Cyclone Marcus

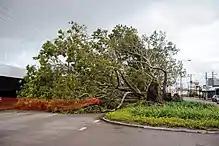
A large tree blocks the Stuart Highway in Darwin about three hours after the cyclone passed Darwin.

Before the storm, on 15 March, the Australian Bureau of Meteorology (BoM) issued cyclone warnings for Darwin, the Tiwi Islands, and parts of the northwest Top End. Major events and flights in and out of Darwin were cancelled. Approximately 26,000 homes were affected by electricity outages as a result of the destructive winds, even in areas as far south as Batchelor and Adelaide River. Thousands of trees were destroyed across the Greater Darwin region including many African mahoganies planted after Cyclone Tracy for their fast growing and expansive shade qualities.